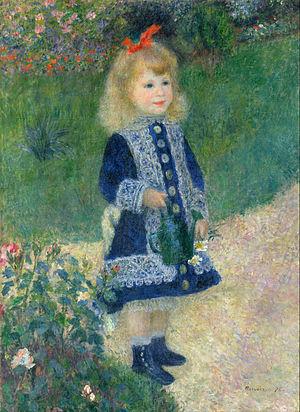
Pierre-Auguste Renoir dit Auguste Renoir, né à Limoges le 25 février 1841 et mort au domaine des Collettes à Cagnes-sur-Mer le 3 décembre 1919, est l'un des plus célèbres peintres français.